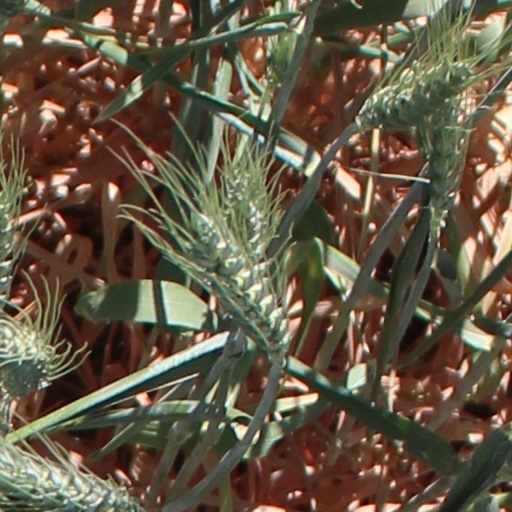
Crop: wheat